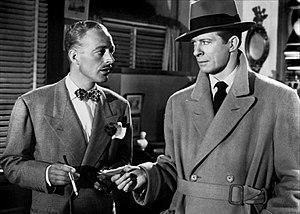
J. Douglas Dunder — né le 16 octobre 1910 à Toronto, mort le 15 novembre 1961 à New York —, est un acteur canadien, connu sous le nom de scène de Douglas Walton.